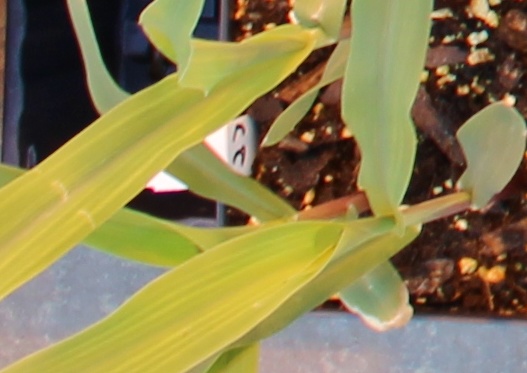
Label: Corn